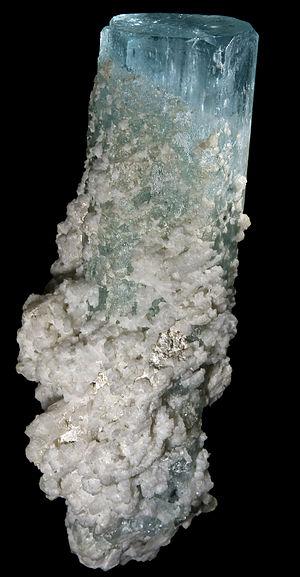
Aigue Marine sur albite - Minas Gerais - Brésil (10,2x4cm)